Gillian Whitehead

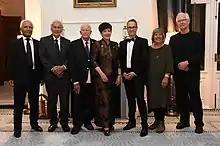
2018 Arts Foundation of New Zealand Icon Awards an event at Government House, Wellington, New Zealand

In the 1999 New Year Honours, Whitehead was appointed a Member of the New Zealand Order of Merit, for services to music. She has received two awards from the Arts Foundation: an Arts Foundation Laureate in 2000 and an Arts Foundation Icon in 2018. Victoria University of Wellington awarded her an honorary DMus in 2003. In 2007 she received the Composers Association KBB/CANZ Citation for Services to Music. In the 2008 Queen's Birthday Honours, she was promoted to Distinguished Companion of the New Zealand Order of Merit, also for services to music. In 2009, following the reinstatement of titular honours by the New Zealand government, Whitehead accepted redesignation as a Dame Companion of the New Zealand Order of Merit.